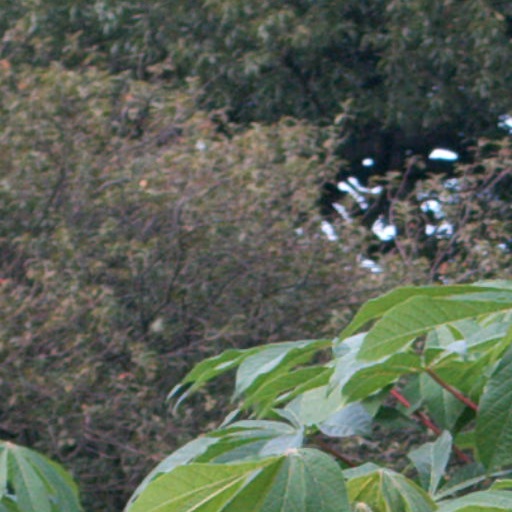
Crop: cassava